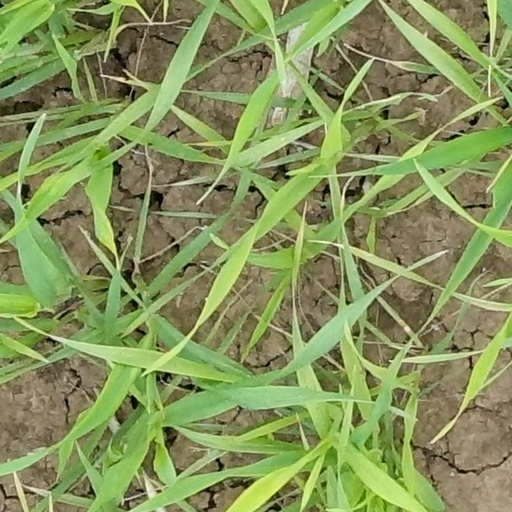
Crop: wheat